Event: Nepal Earthquake
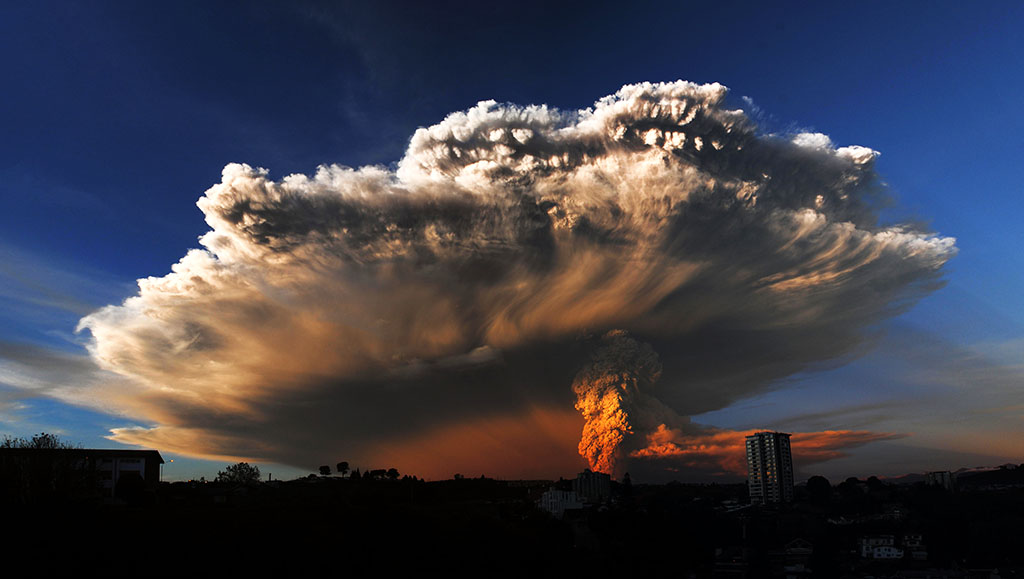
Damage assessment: no_damage